Kalthifrons

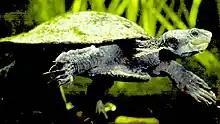
The gulf snapping turtle may have appeared alongside "Kalthifrons".

A variety of crocodilian remains have been collected from the region that yielded the fossils of "Kalthifrons", with the closest geographically being the many isolated teeth and osteoderms that make up a part of the mass death assemblage of the Golden Fleece Locality. Although the fact that they were found in isolation means that they cannot be confidently assigned to the genus, Yates and Pledge nonetheless argue that they are likely to represent "Kalthifrons" due to the nature of the site. More anomalous is the discovery of remains of "Australosuchus" from other localities within the Mampuwordu Sand Member, which would indicate that this genus survived for an unusually long time. However, today it is generally accepted that these fossils were either reported with faulty provenance or were simply reworked from older layers. Even beyond the scenario that "Australosuchus" fossils were wrongfully attributed to the same units as "Kalthifrons", Yates and Pledge argue that their overall similar generalist nature means that they would have been unlikely to coexist. The final crocodilian known from the Mampuwordu Sand Member is "Quinkana", which has been identified based on a maxillary fragment discovered in the Woodard Quarry. Though initially identified as a sebecosuchian, later research has shown that the tall snout and ziphodont teeth are indistinguishable from those of "Quinkana" and clearly distinct from those of "Kalthifrons". Unlike with "Australosuchus", "Quinkana" would have clearly occupied a different ecological niche within the Pliocene Lake Eyre Basin and would thus not have been in competition with the semi-aquatic "Kalthifrons".